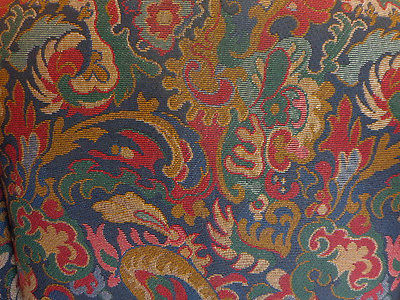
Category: chair